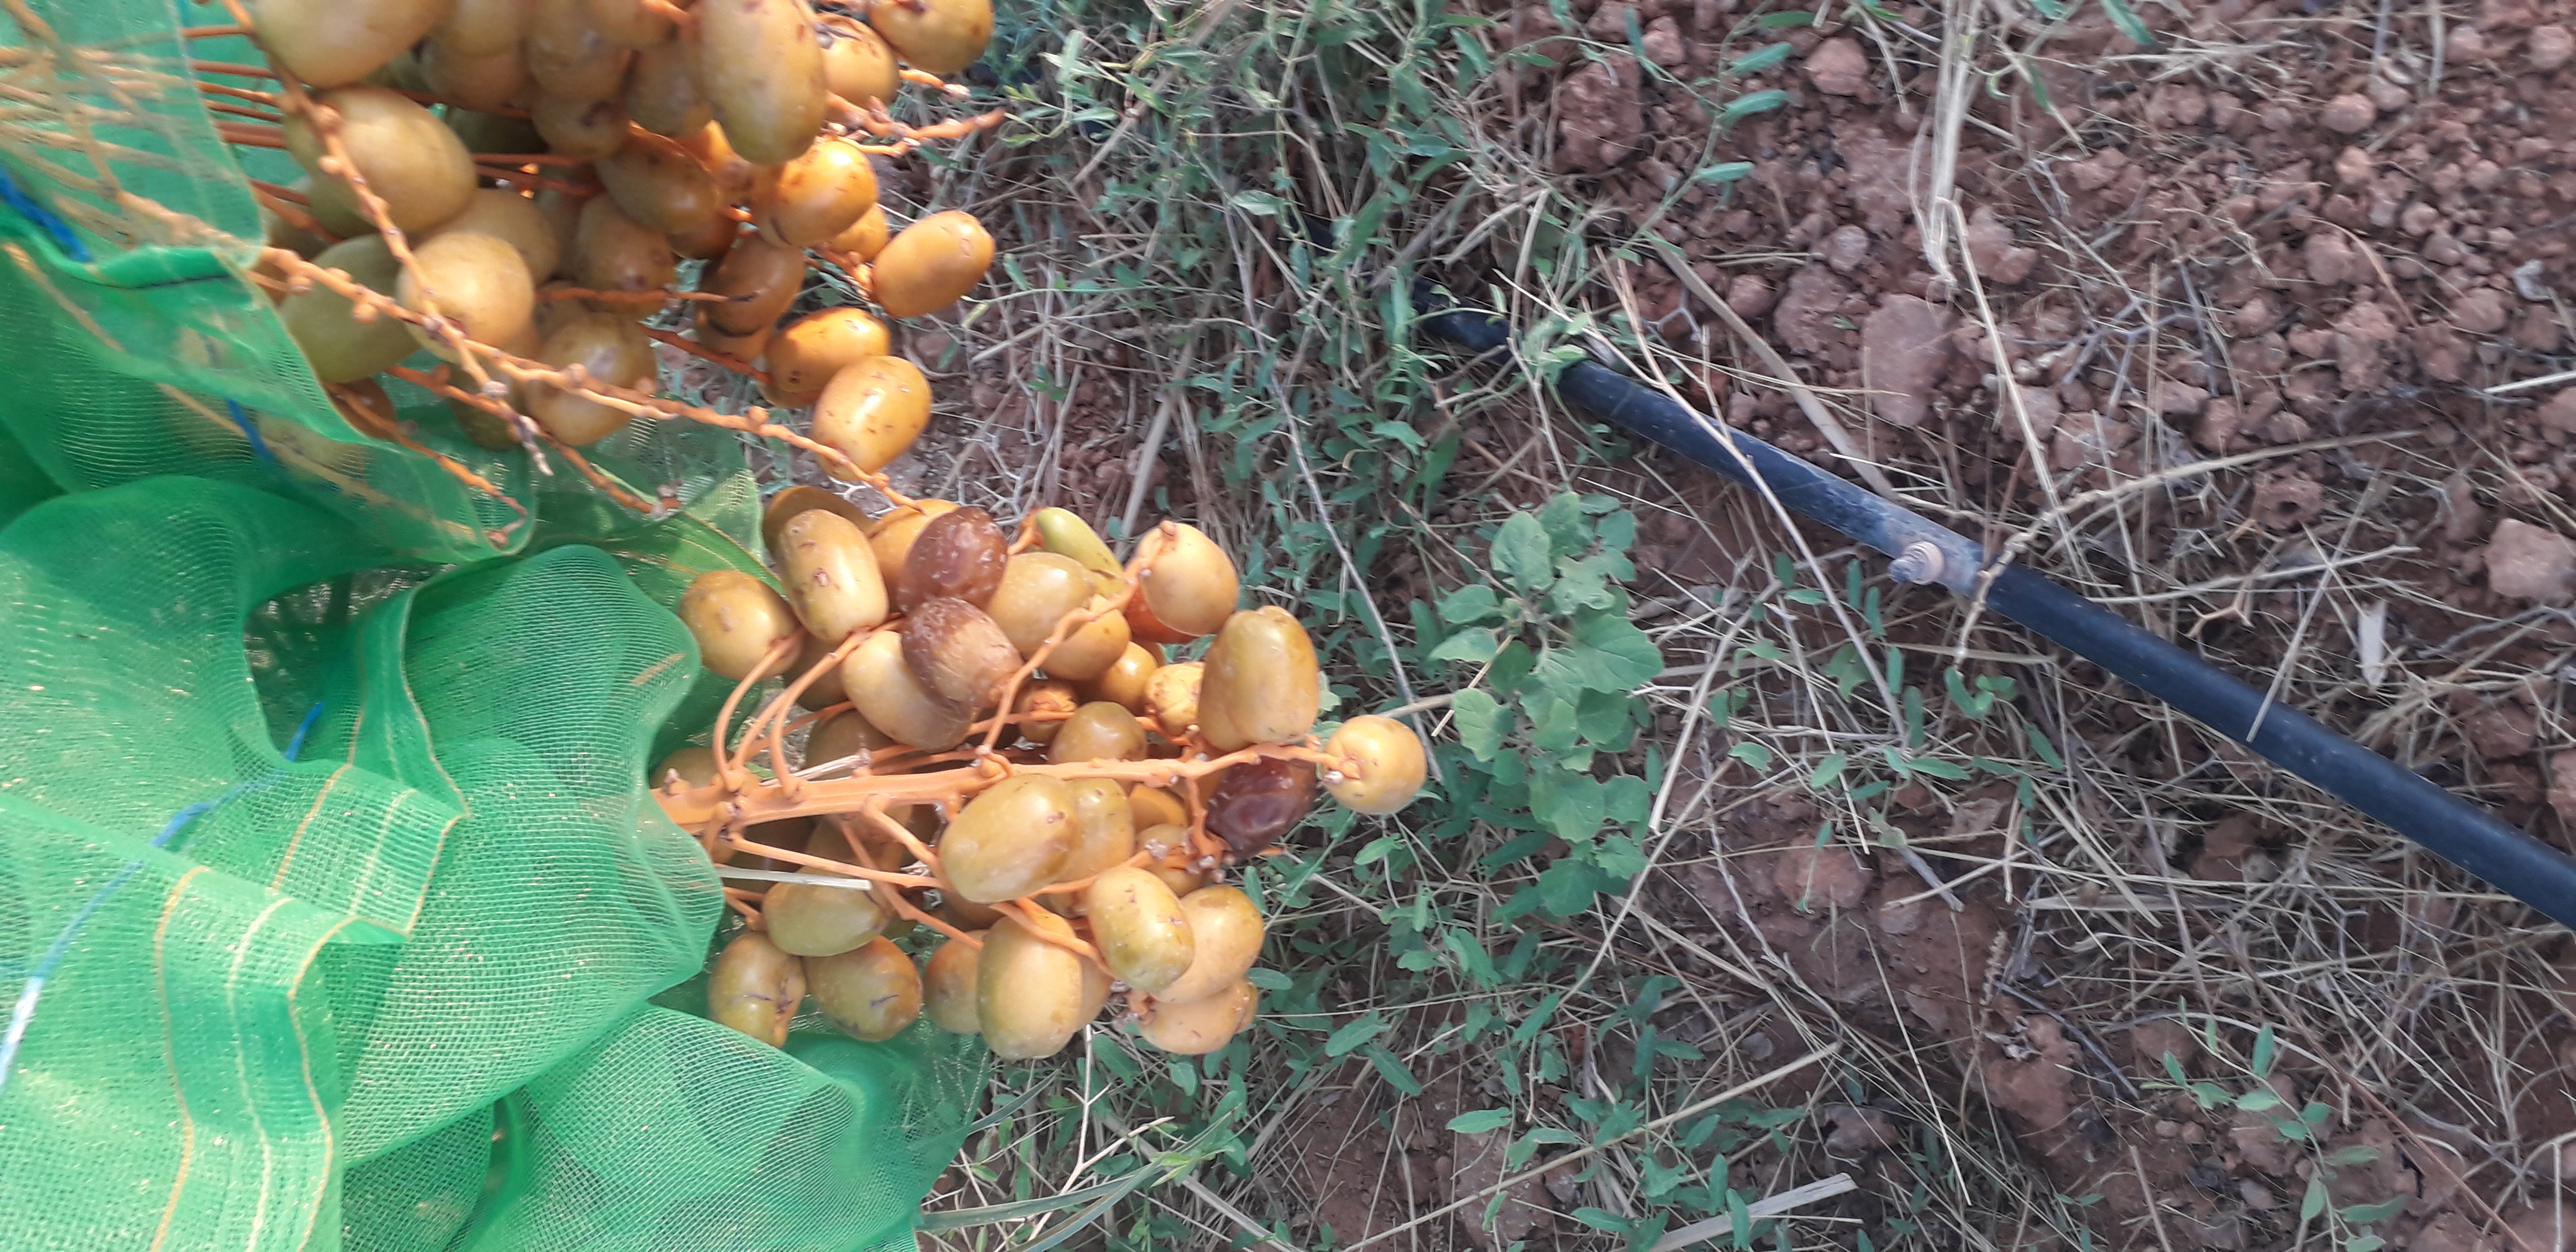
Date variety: Boufagous